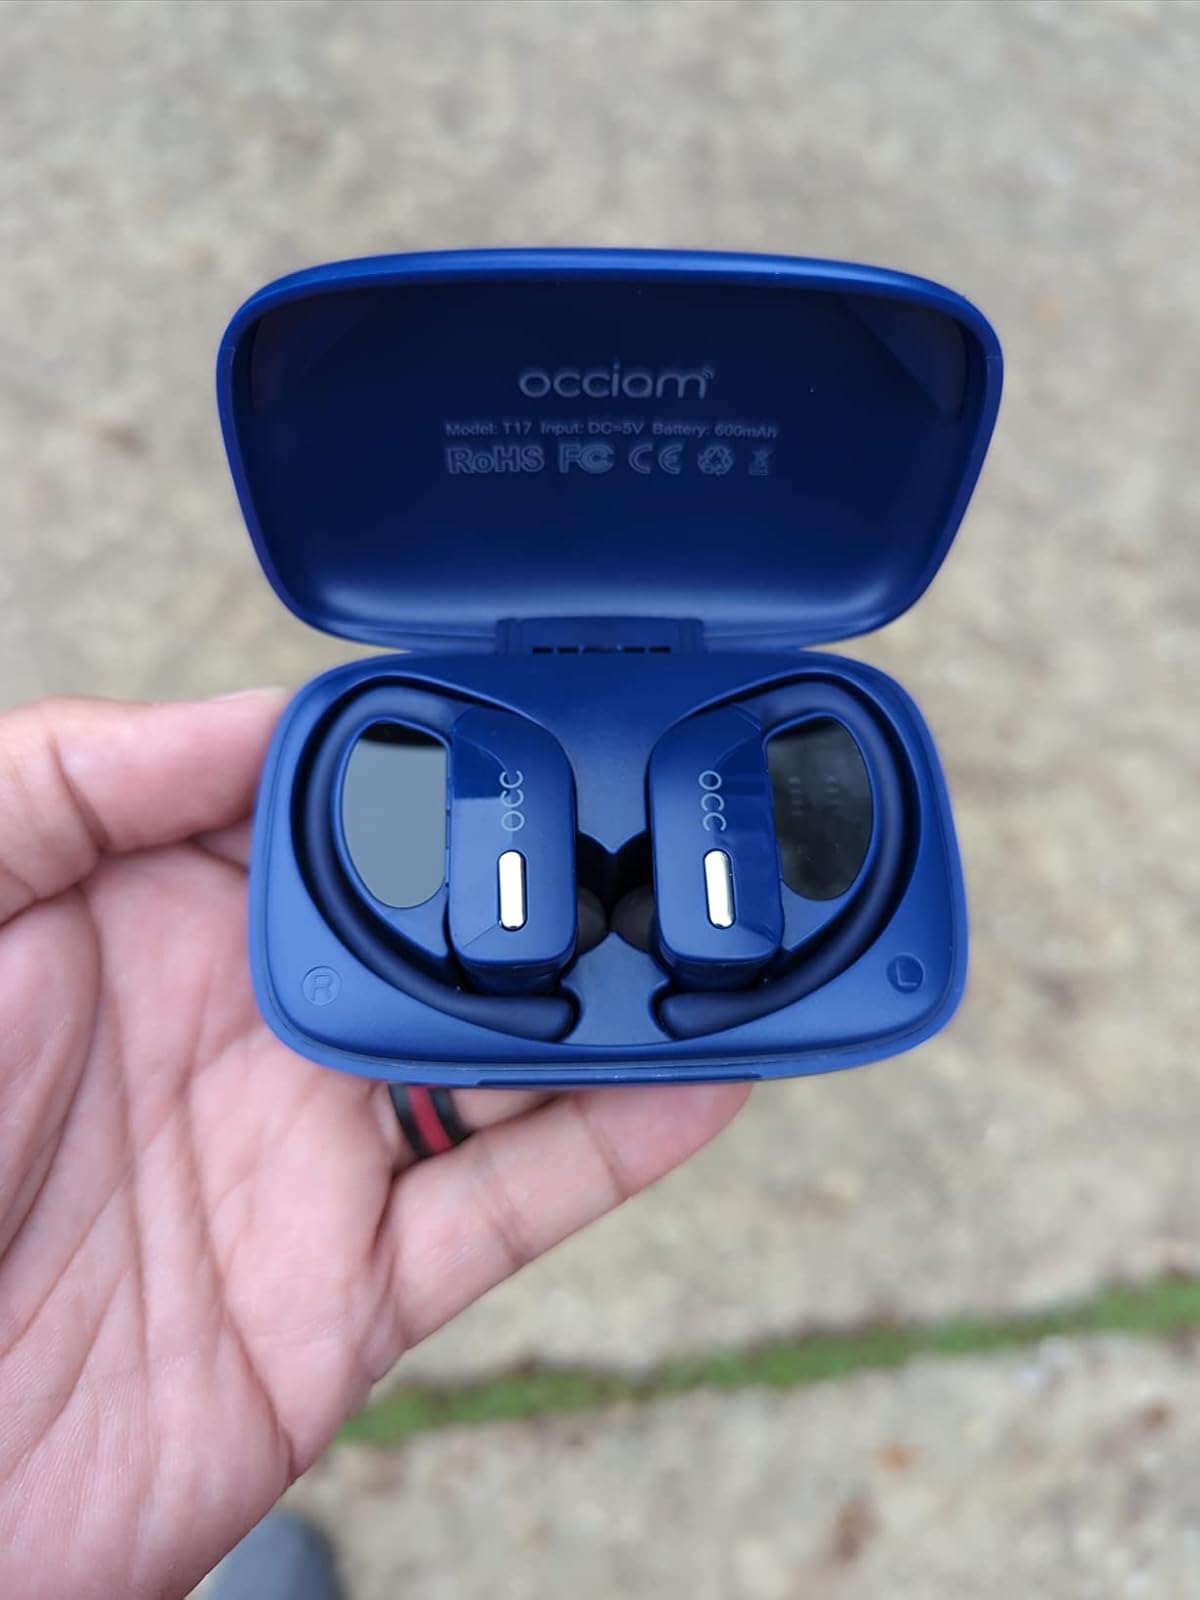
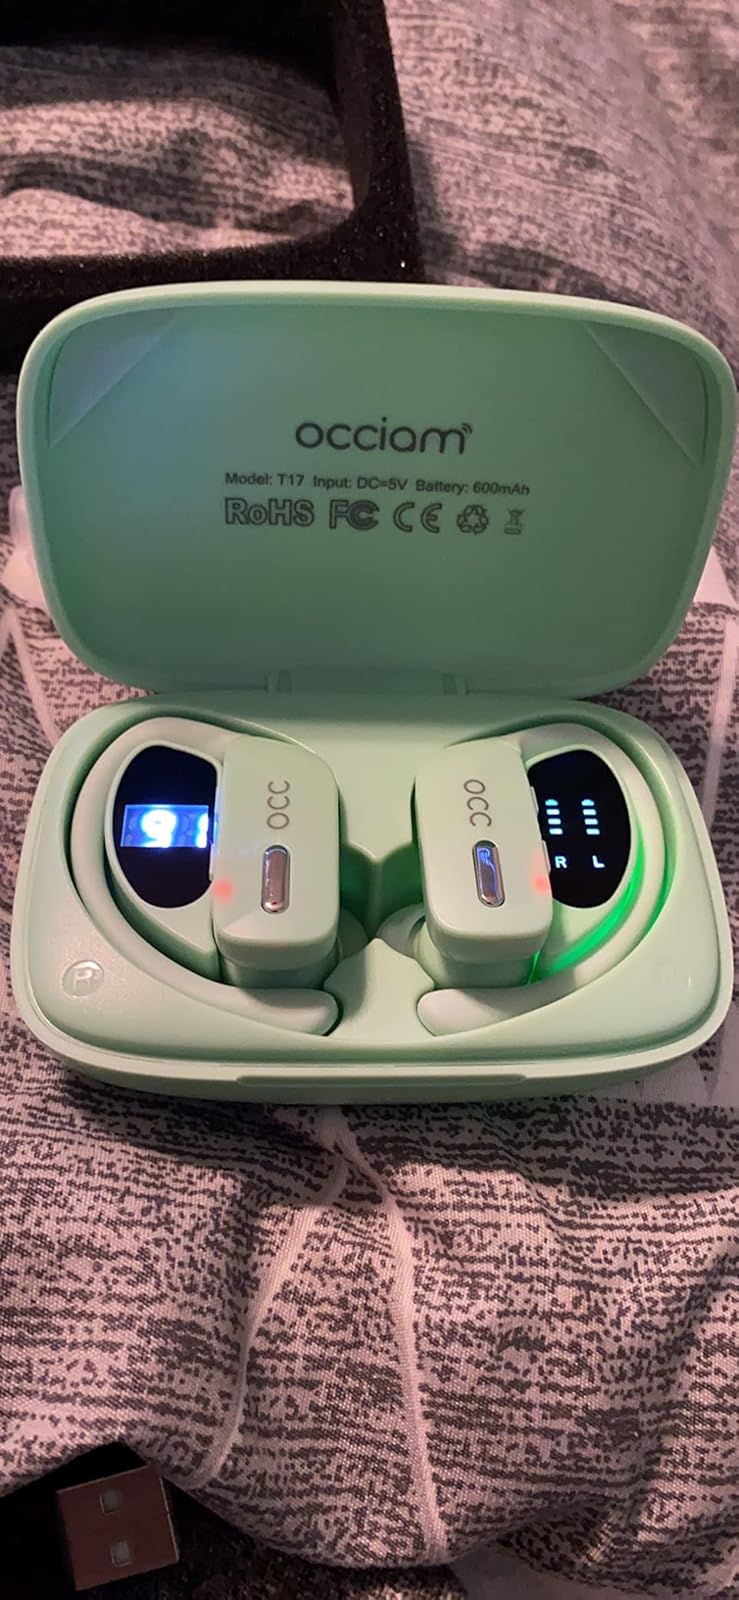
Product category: earbuds
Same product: no